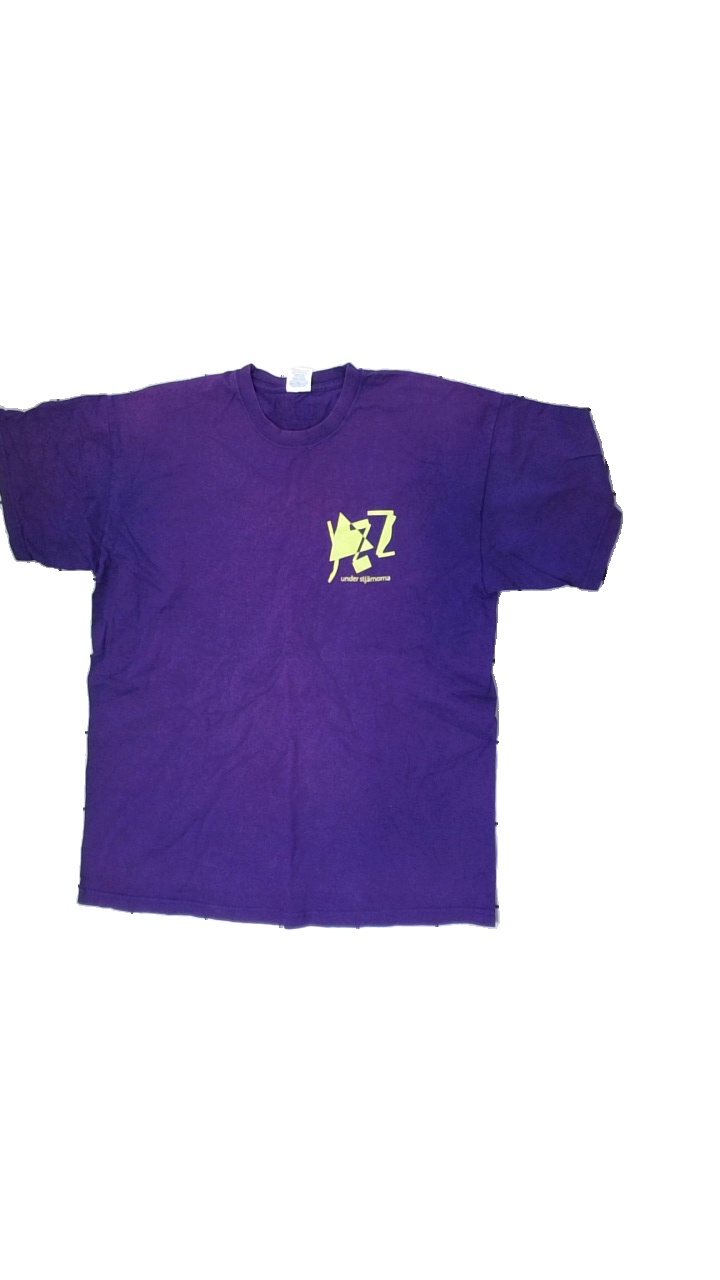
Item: T-shirt (Unisex)
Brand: Fruit Of The Loom
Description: purple t-shirt with print
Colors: Purple, Yellow
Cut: Regular, C-collar
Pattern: Other
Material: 100% Cotton
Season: All
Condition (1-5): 2
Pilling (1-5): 5
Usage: Export
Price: <50